Enoch R. Weiss

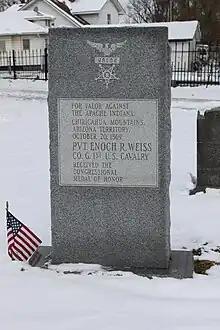
Grave of Weiss in South Bend City Cemetery

Weiss married Ida R. Foegley on June 17, 1880. They had three daughters and two sons, Mary, Emma, Dorothy, Harry and Bert. His wife died on July 19, 1911.